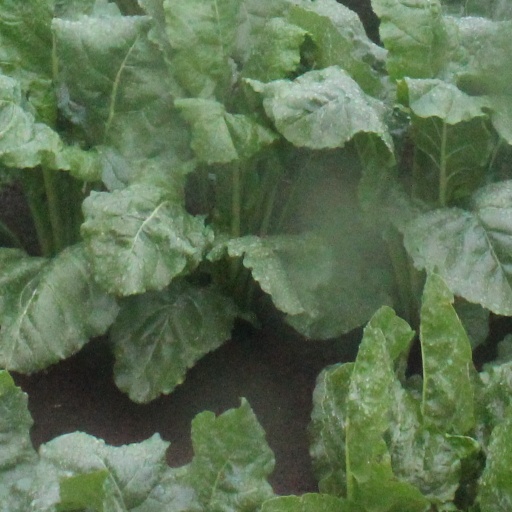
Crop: sugar beet